Hiiu railway station

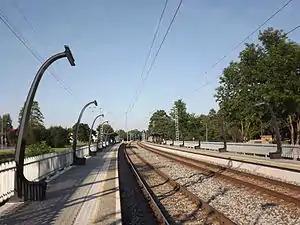
Hiiu railway station in 2014

Hiiu railway station (Estonian: "Hiiu raudteepeatus"; previous name: "Nõmme-Väike") is a railway station in the Nõmme district of Tallinn, Estonia. The station serves the Hiiu sub-district which has approximately 3900 residents. It is located approximately 9 kilometers (5,6 mi) southwest from the Baltic station (Estonian: "Balti jaam") which is the main railway station of Tallinn, near the Baltic Sea. The Hiiu railway station is located between Nõmme and Kivimäe railway stations of Tallinn-Keila railway. The station was opened in 1926.